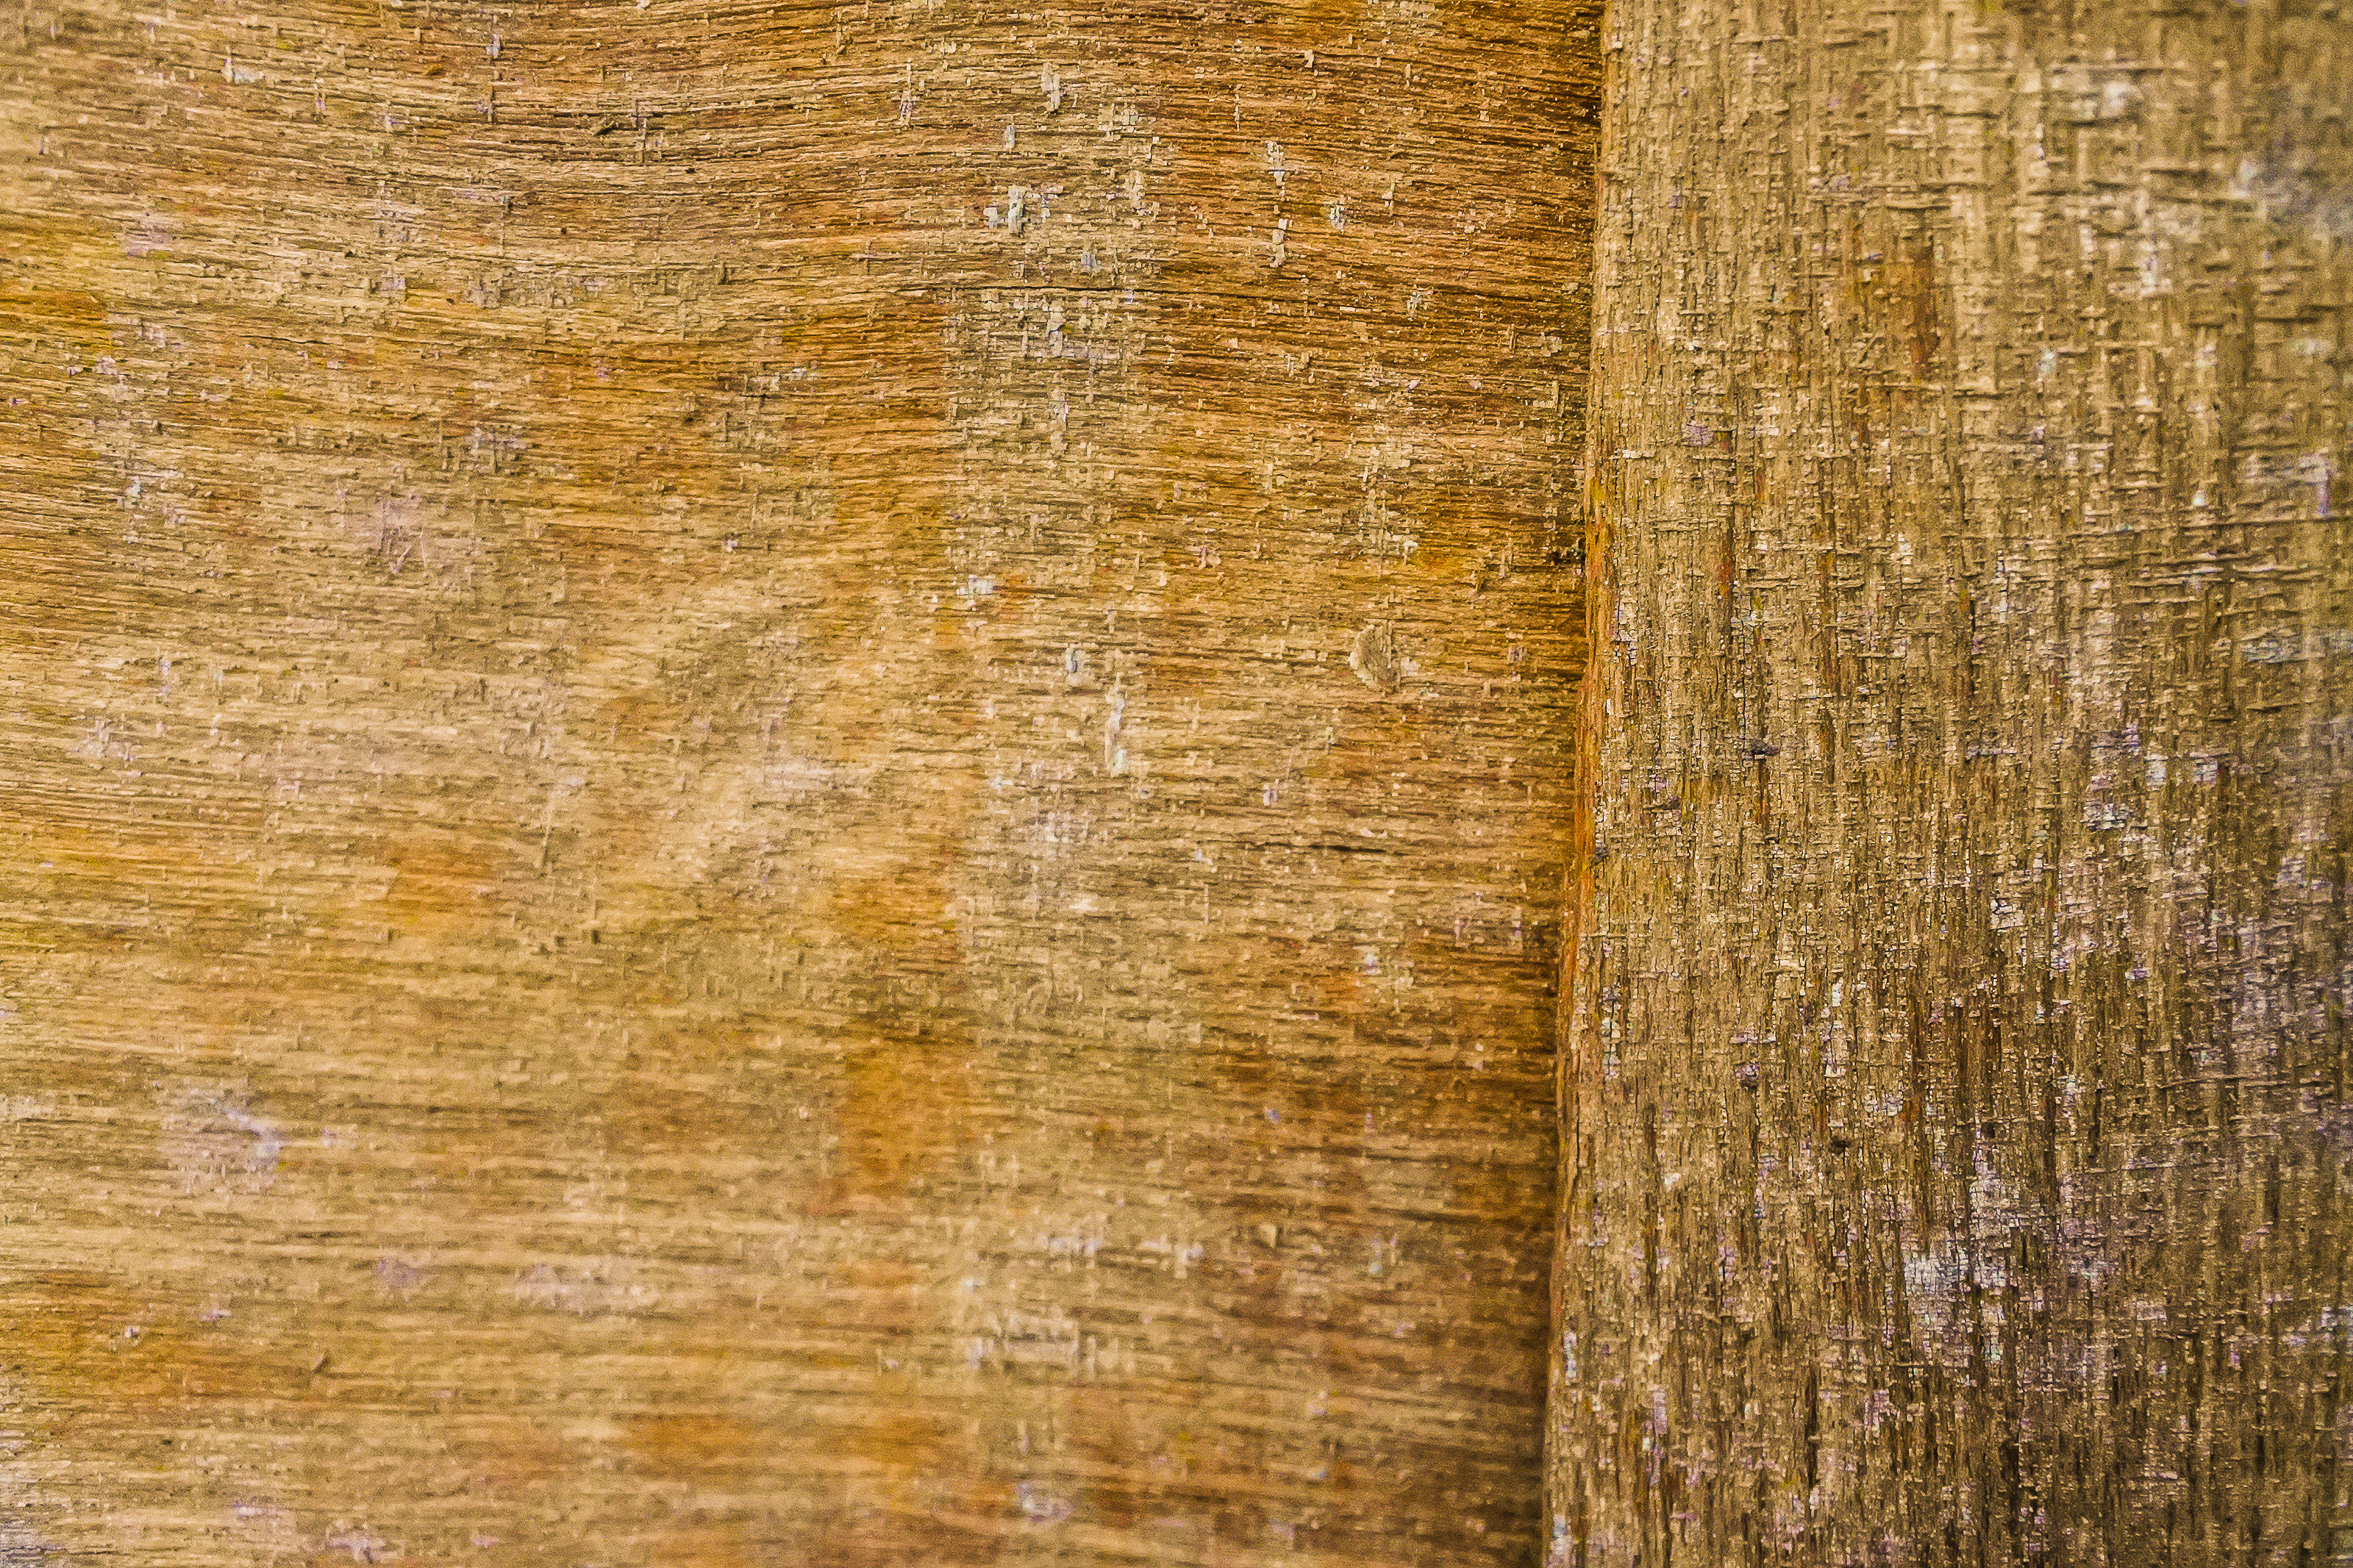
aged, barn, board, brown, carpenter, construction, deck, floor, furniture, grain, hardwood, industry, interior, laminate, material, old, panel, parquet, plank, rough, rustic, surface, table, texture, timber, wall, wallpaper, weathered, wood, yellow, wood stain, close up, tree, pattern, plywood, beige, wood flooring, flooring, lumber